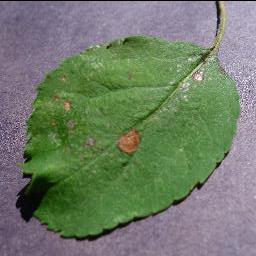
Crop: apple
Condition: black_rot